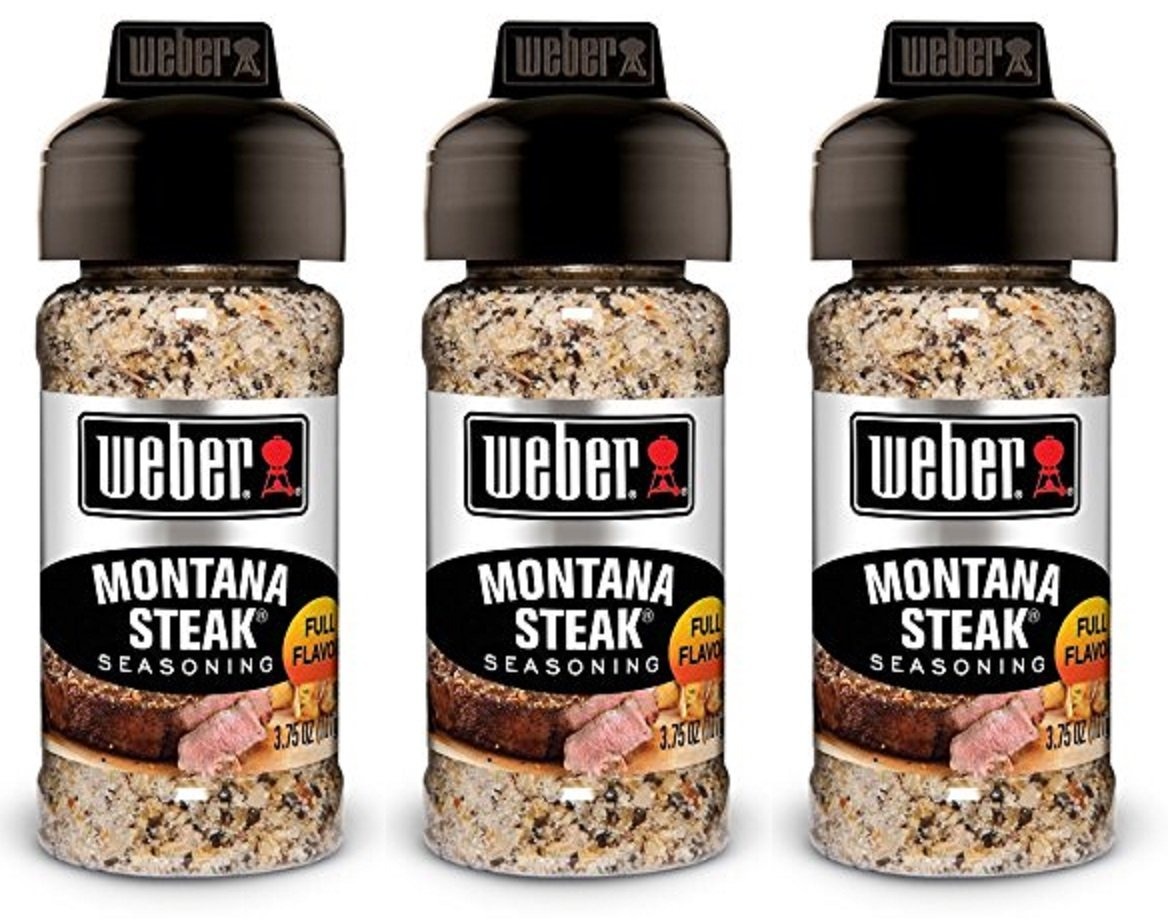
Item Name: Weber Ssnng Montana Steak
Value: 3.0
Unit: Count

Price: 8.88